Wat Phra Si Rattana Mahathat

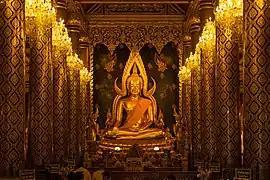
Interior of the "vihara" of the Phra Phuttha Chinnarat

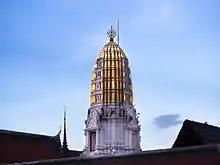
The gilded top of the temple's prang

Wat Phra Sri Rattana Mahathat ("Temple of the Great Jewelled Reliquary"), colloquially referred to as Wat-Phra-Sri or Wat Yai ("Big Temple"), is a Buddhist temple "(wat)" in Phitsanulok Province, Thailand, where it is located on east bank of Nan River, near Naresuan Bridge and opposite Phitsanulok Provincial Hall. It is about 337 km (209 mi) from Bangkok.